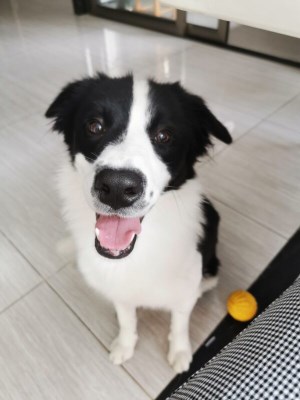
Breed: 2594-n000109-Border_collie